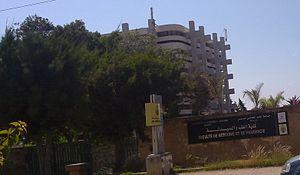
Faculté de médecine et de pharmacie de Rabat
La Faculté de Médecine et de Pharmacie de Rabat est un établissement d'enseignement supérieur public marocain de médecine et de pharmacie créé en 1962, il est affilié à l'Université Mohammed V de Rabat.